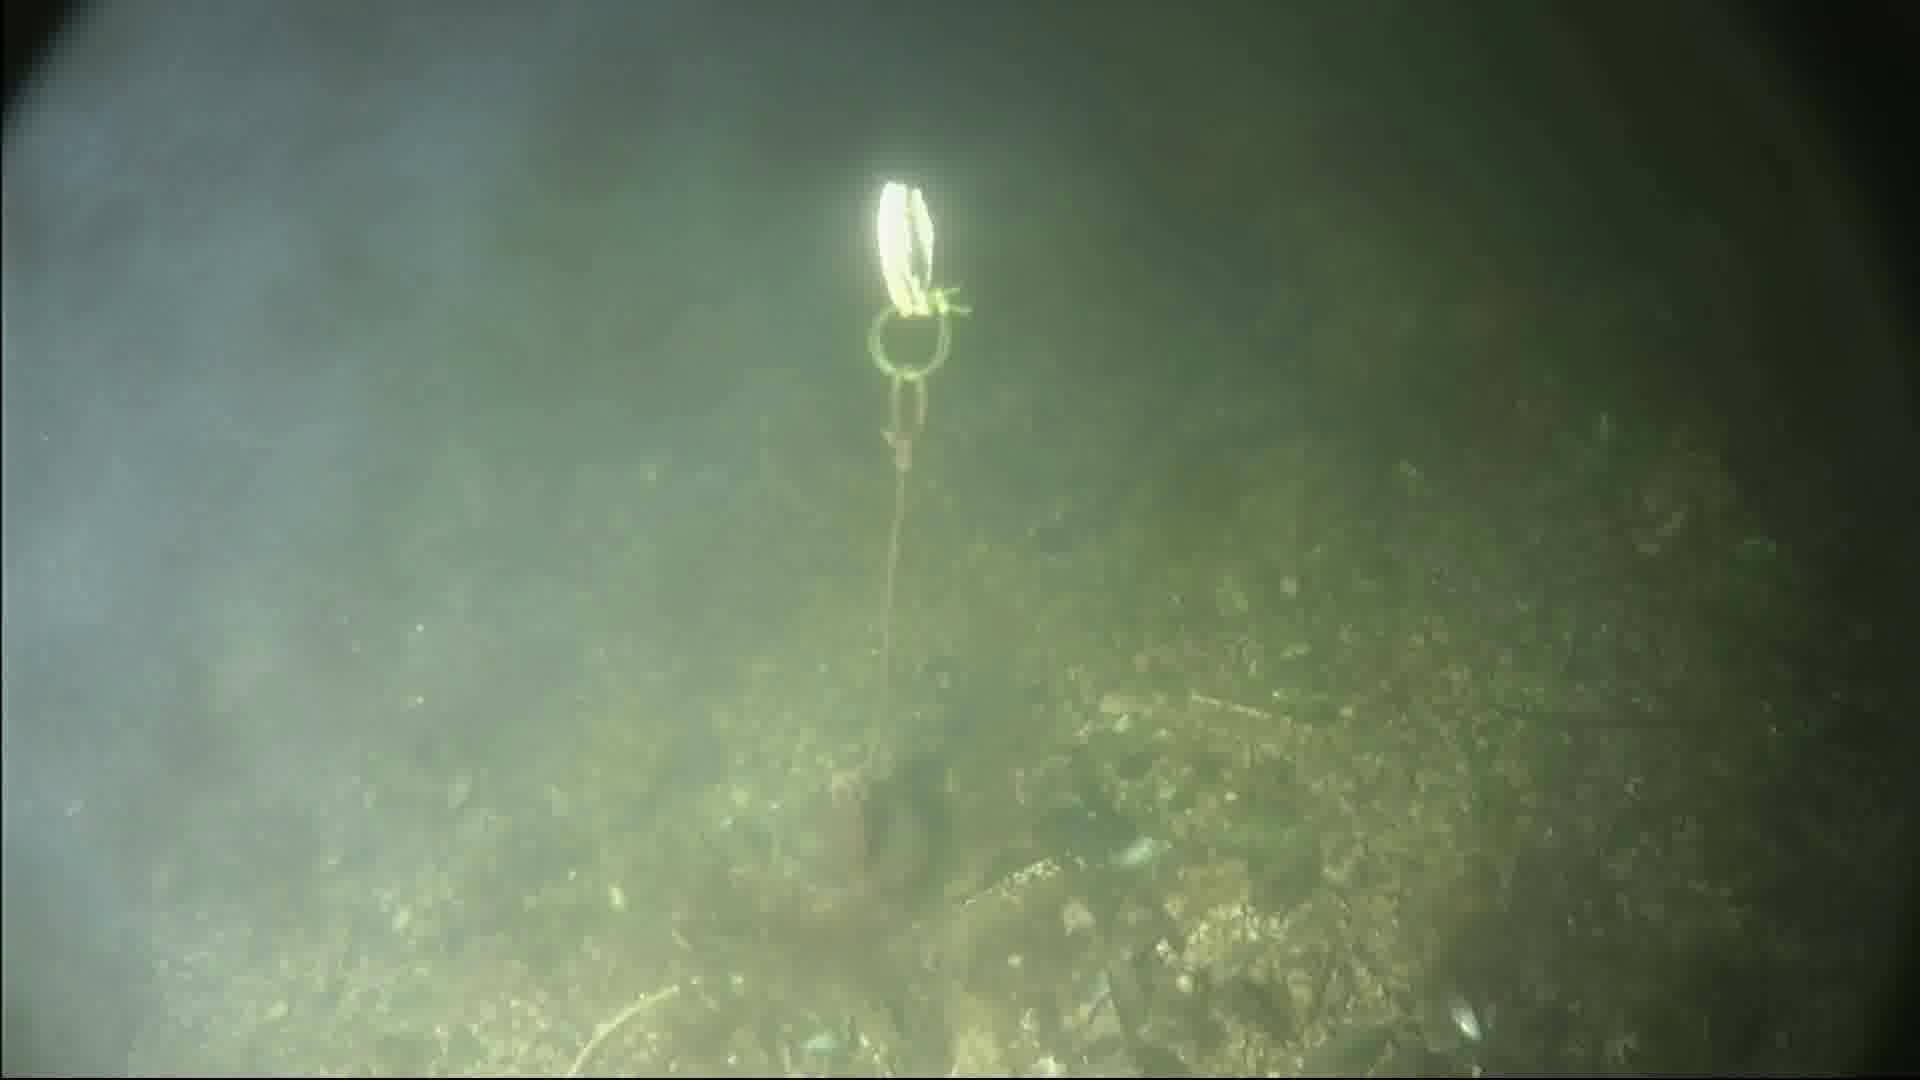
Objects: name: crab